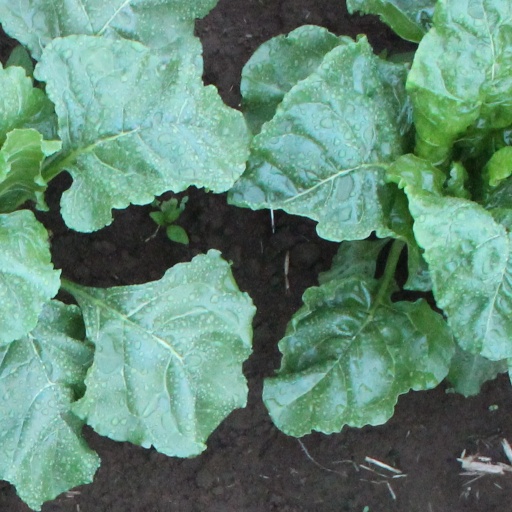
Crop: sugar beet